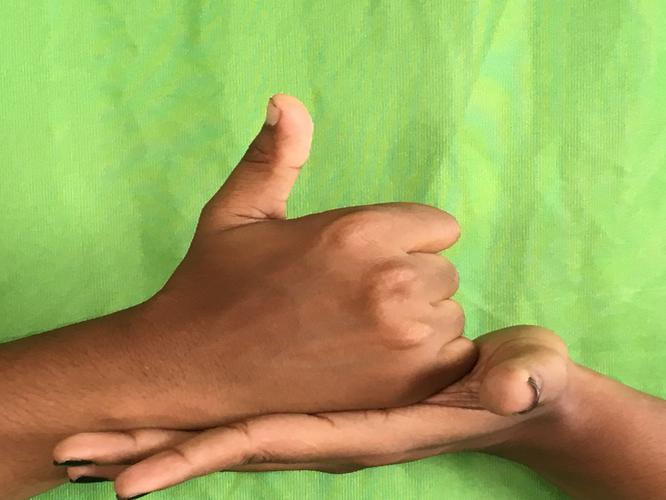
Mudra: Shivalinga
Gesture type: double_hand